Mitchell Park Horticultural Conservatory

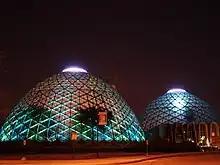
The domes at night

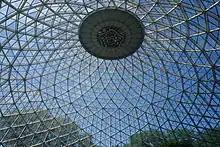
Inside the dome

Designed by Donald L. Grieb Associates, Architect, the Conservatory is composed of three beehive-shaped glass domes that span in diameter and are high. They are properly referred to as the world's first conoidal domes. They cover of display area and were constructed in stages from 1959 to 1967.